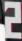
Number: 2